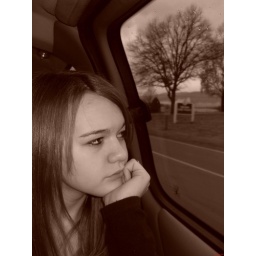
me looking out the window of the car in the morning..